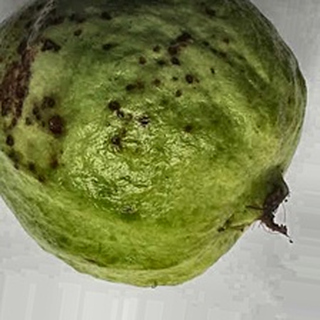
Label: guava_anthracnose